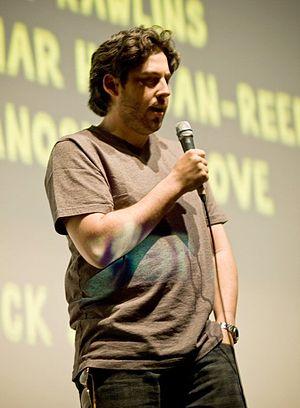
Juno est un film américain de Jason Reitman sur un scénario de Diablo Cody, sorti en 2007.